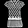
Label: Shirt